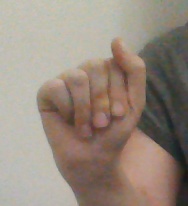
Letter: saad